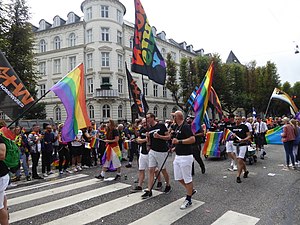
Copenhagen Pride
Copenhagen Pride Parade 2019.
Copenhagen Pride er en LGBT- og menneskerettighedsfestival, der afholdes hvert år i august i København. Festivalen åbner normalt om tirsdagen i Pride-ugen, og kulminerer om lørdagen med en parade. Fra 2009 har paraden gået ruten fra Frederiksberg Rådhus til Københavns Rådhusplads og markerer afslutningen af festivalen. I 2019 var der omtrent 35.000 deltagere i paraden, og det estimeres, at op mod 300,000 mennesker var på gaden for at opleve den. I 2021 bliver København vært for årets World Pride, og det forventes, at flere end 60.000 mennesker vil slutte sig til paraden det år.